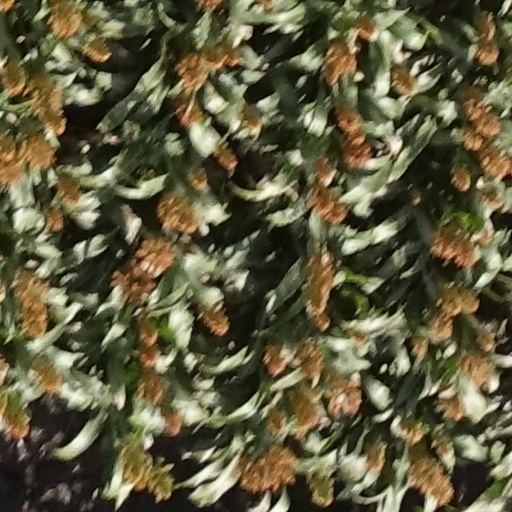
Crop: sorghum